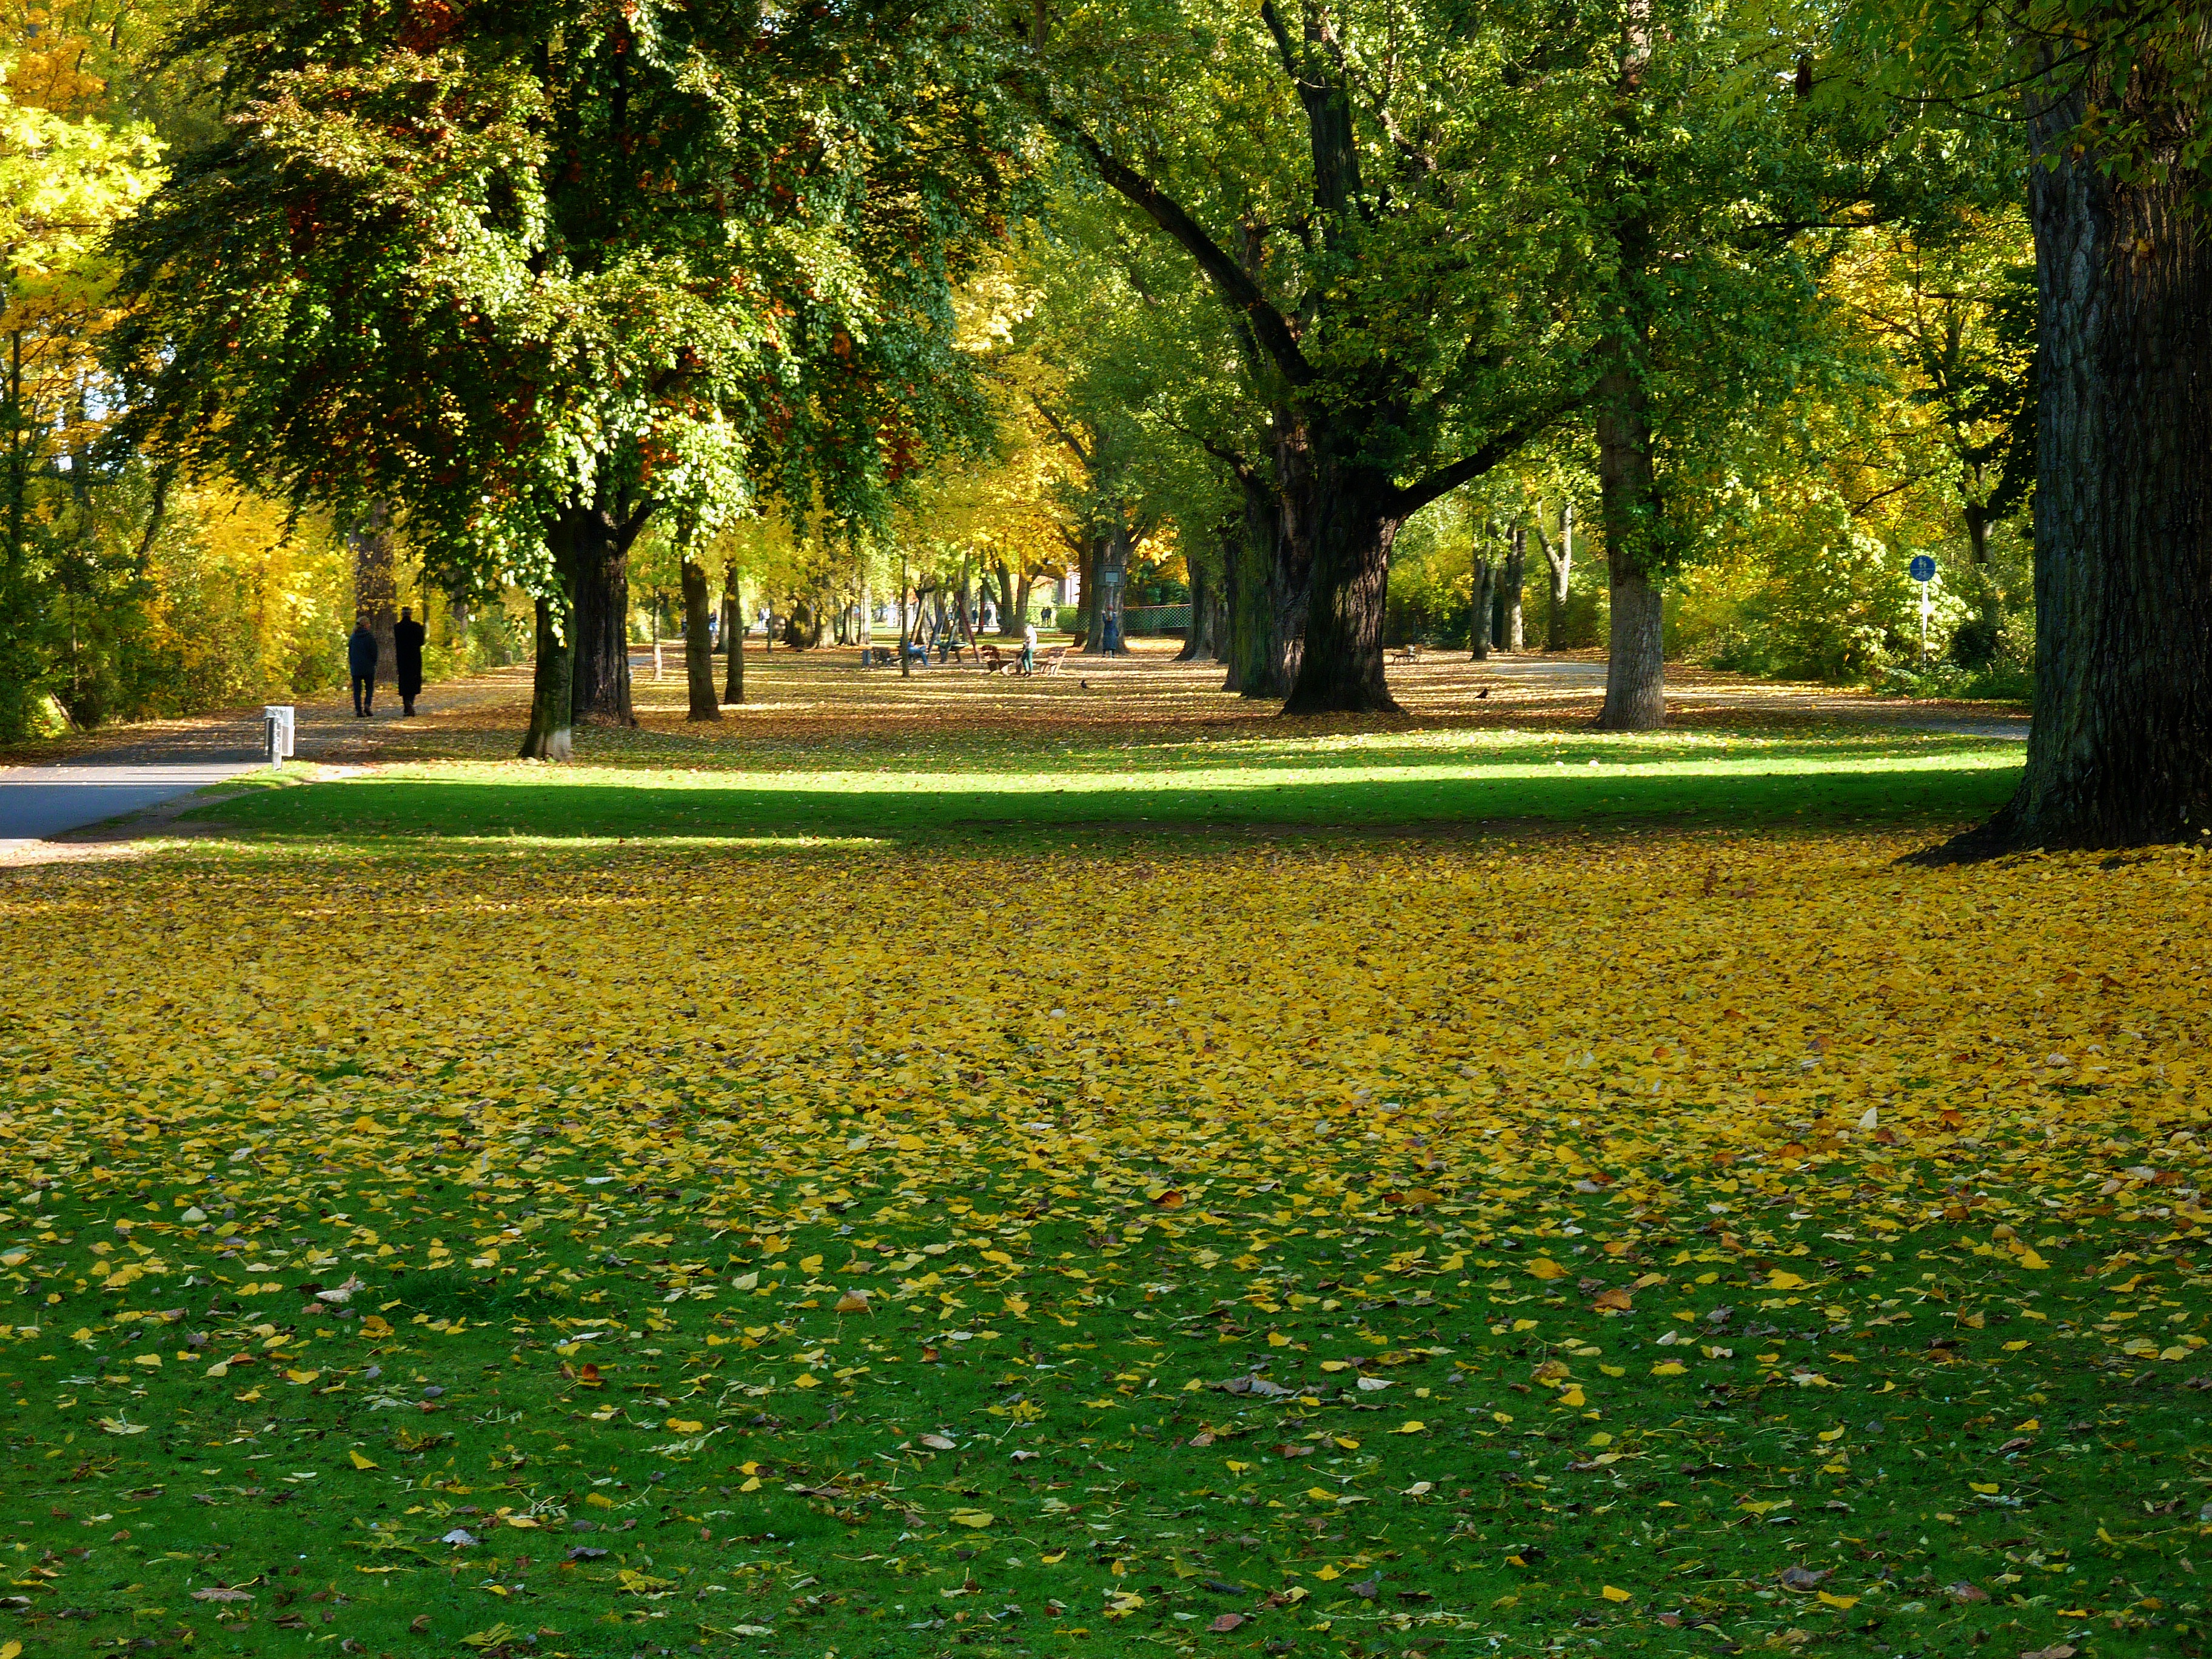
tree, nature, grass, branch, plant, lawn, meadow, sunlight, leaf, flower, green, color, autumn, park, backyard, botany, colorful, garden, season, autumn mood, leaves, september, gold, bright, woodland, october, fall foliage, fall leaves, autumn colours, autumn time, autumn motive, autumn tree